Felimare fregona

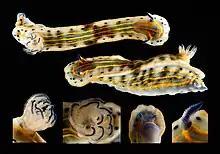
Holotype of "Hypselodoris fregona", Pointe sur baie de Baille Argent, 16°15’N 61°48’W), Guadeloupe, May 12, 2012.

This species was described under the name "Hypselodoris fregona" from the Caribbean Sea in 2013. Although Johnson & Gosliner transferred all eastern Pacific, Atlantic and Mediterranean species of "Hypselodoris" to the genus "Felimare" in 2012, the authors of this species argue against this decision.